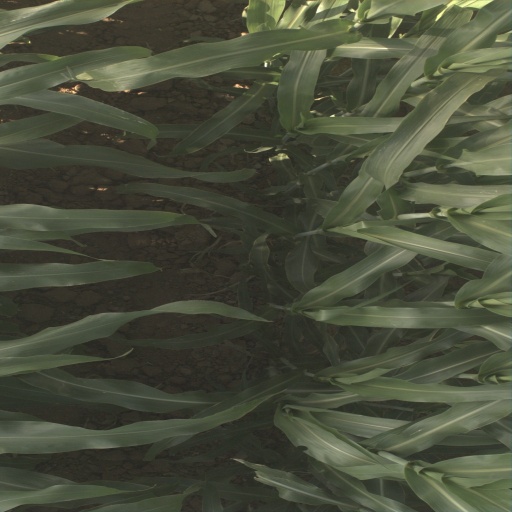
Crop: sorghum